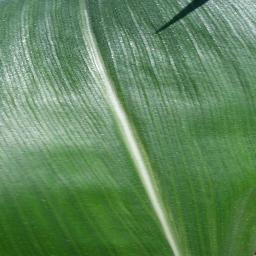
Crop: corn
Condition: (maize)_healthy